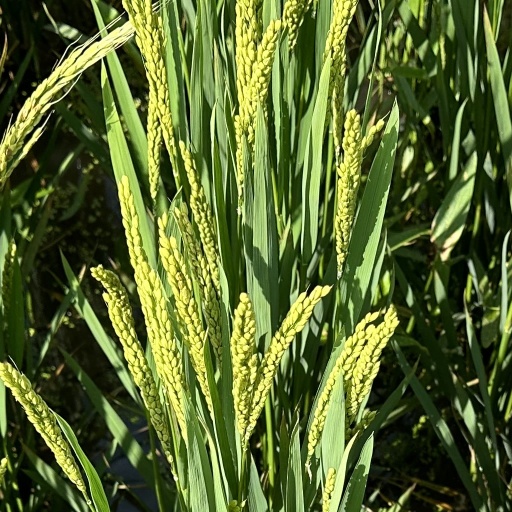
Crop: rice